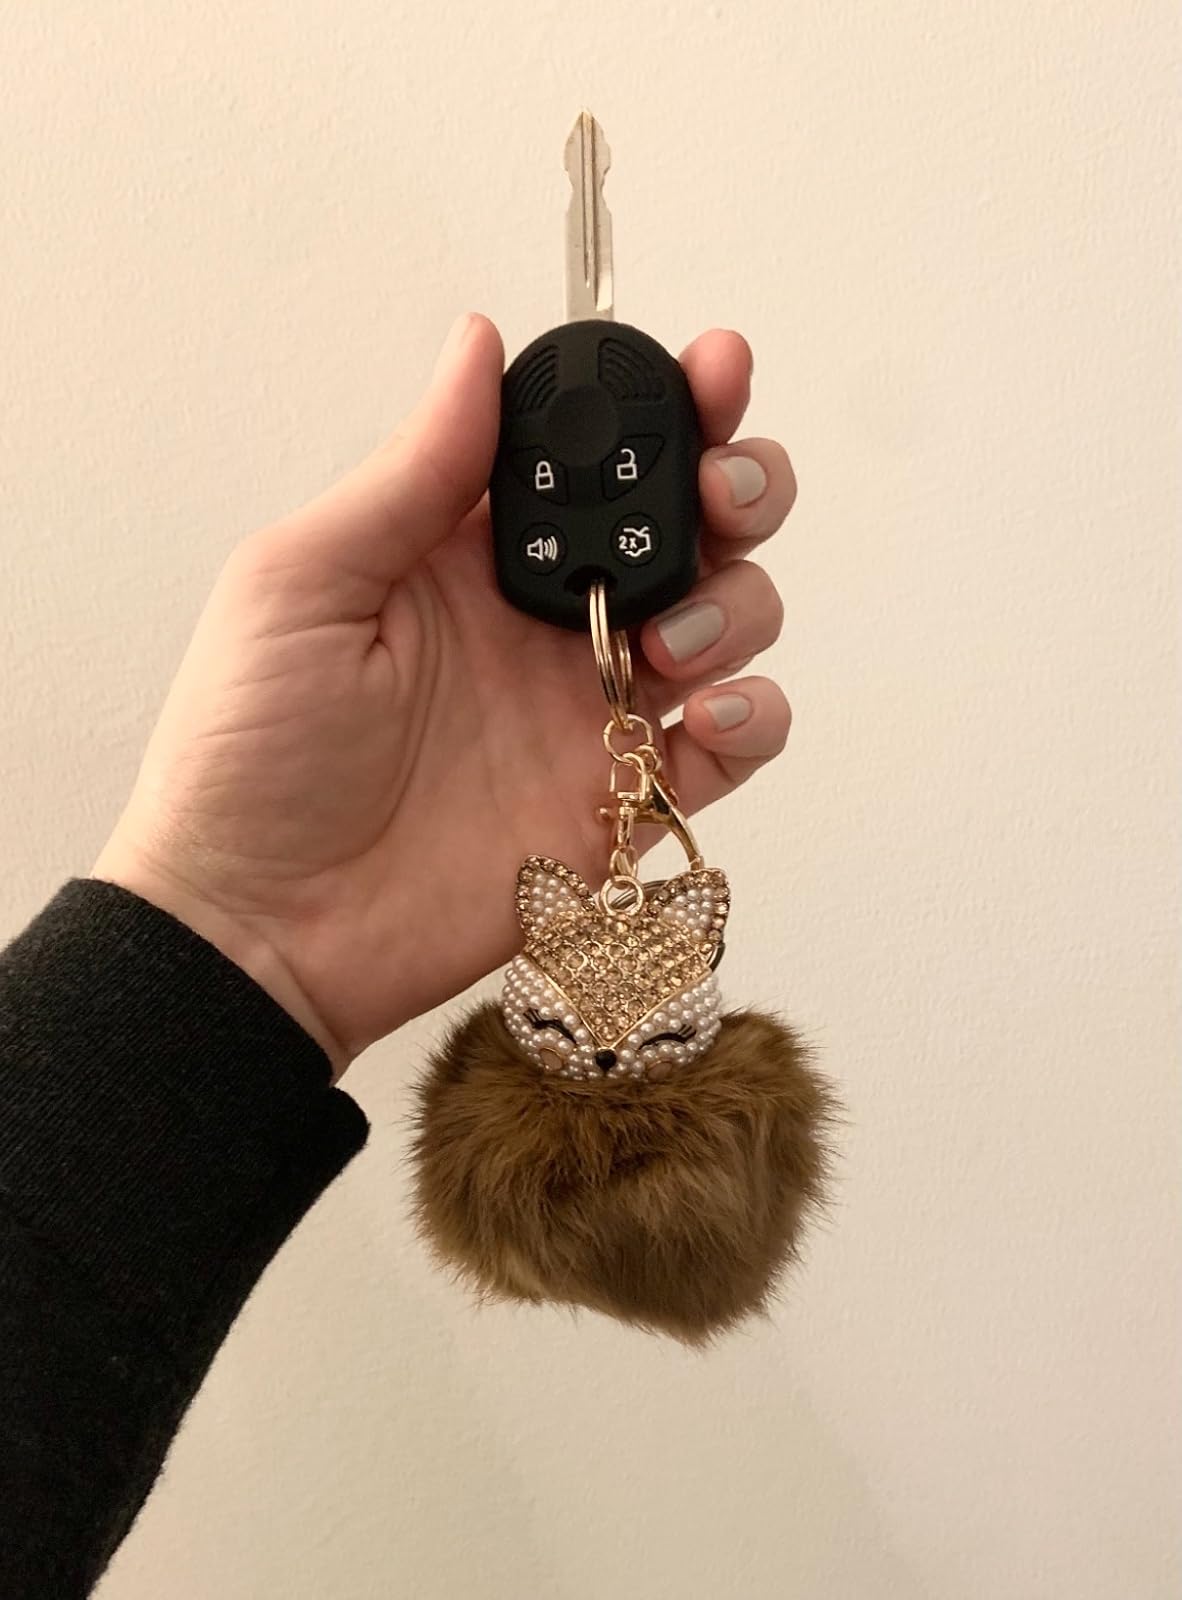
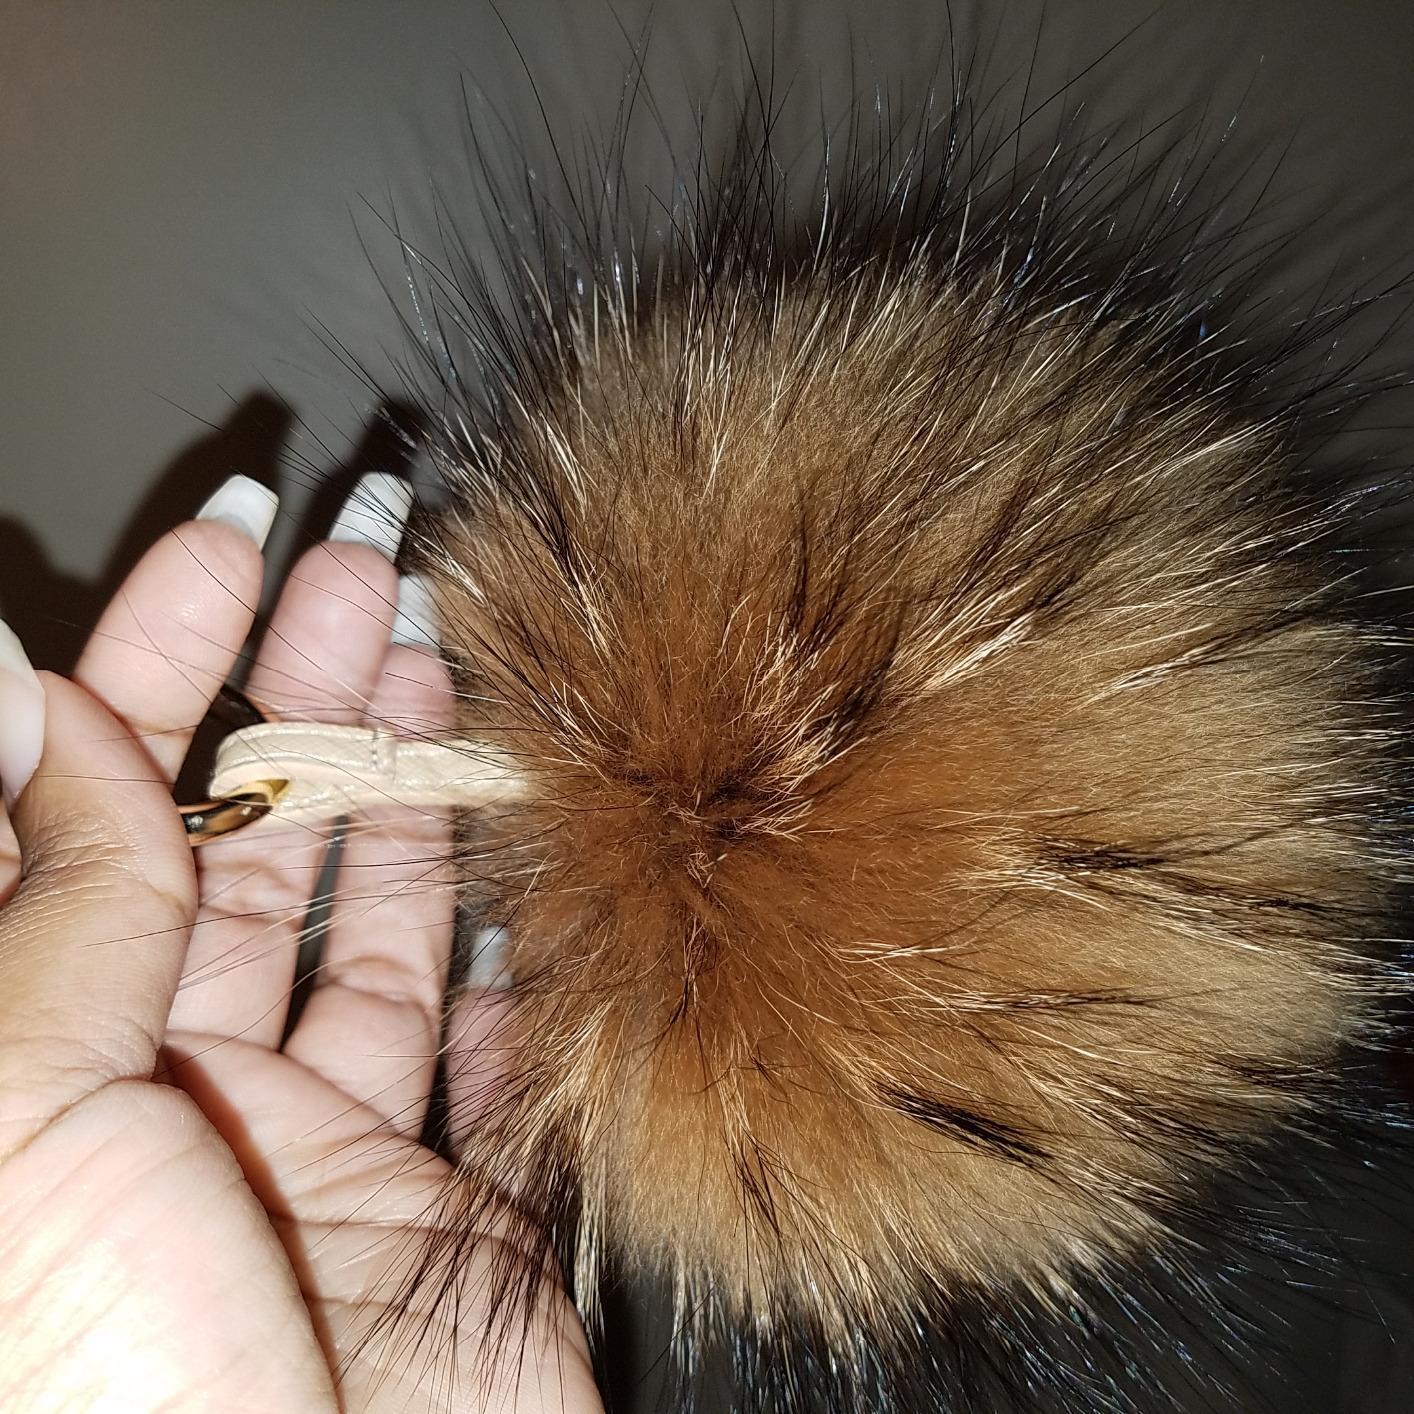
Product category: accessories_keychain
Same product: no